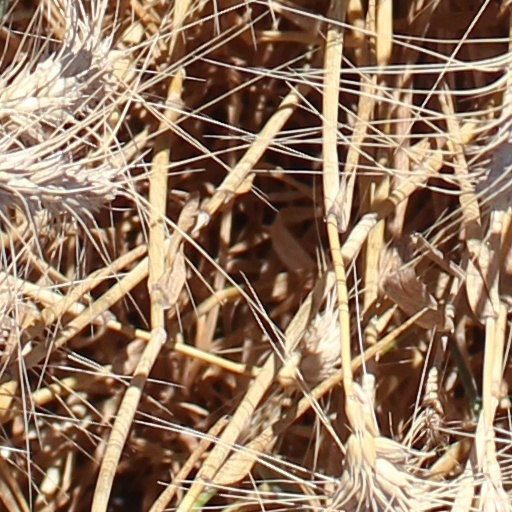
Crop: wheat